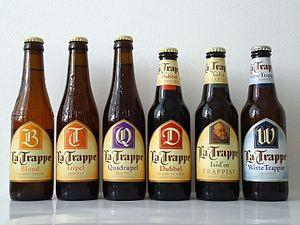
Une bière trappiste, ou trappiste, est une bière brassée par ou sous contrôle des moines trappistes. Ces bières trappistes sont généralement de fermentation haute et doivent être brassées dans le respect des critères définis par l'Association internationale trappiste si elles veulent pouvoir arborer le logo Authentic Trappist Product délivré par cette association privée.